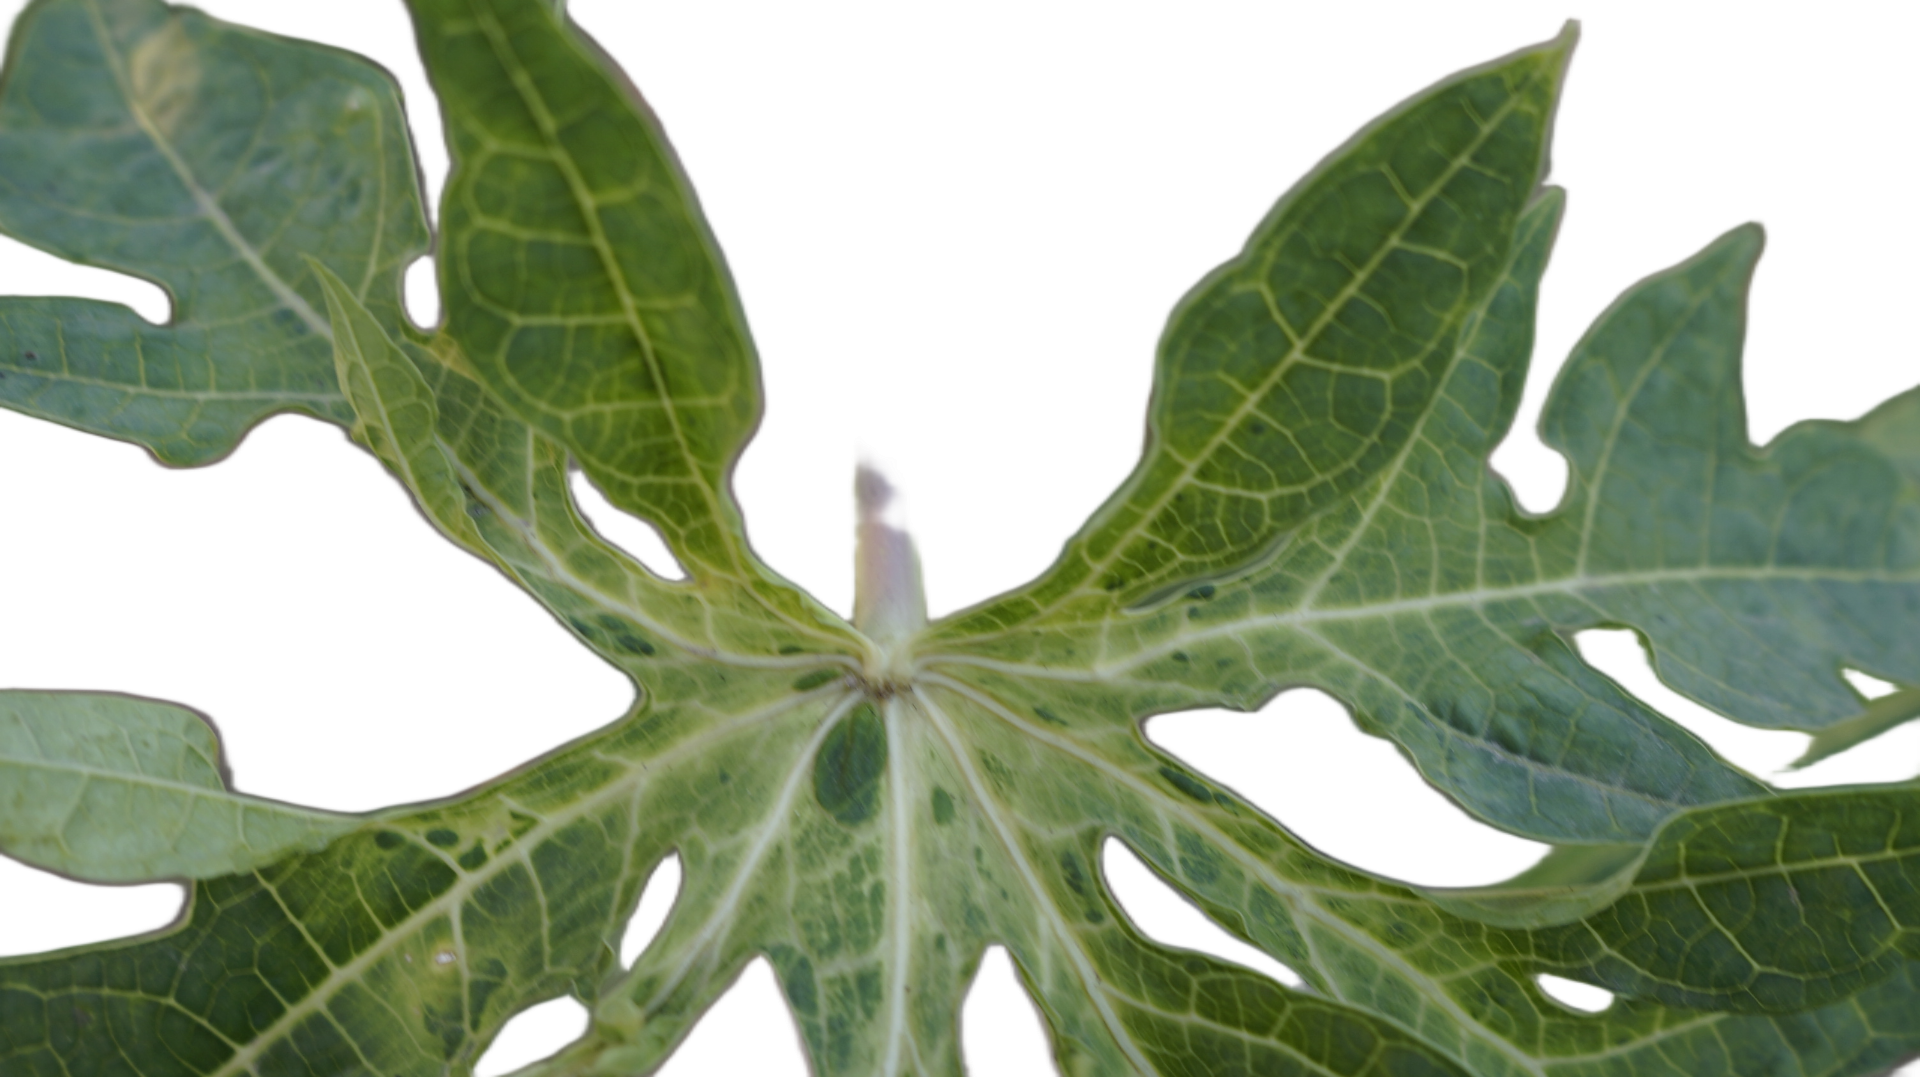
Crop: Papaya
Label: Curled_Yellow_Spot